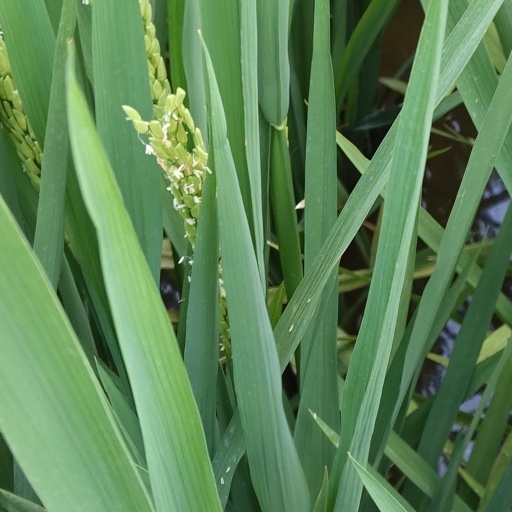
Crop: rice